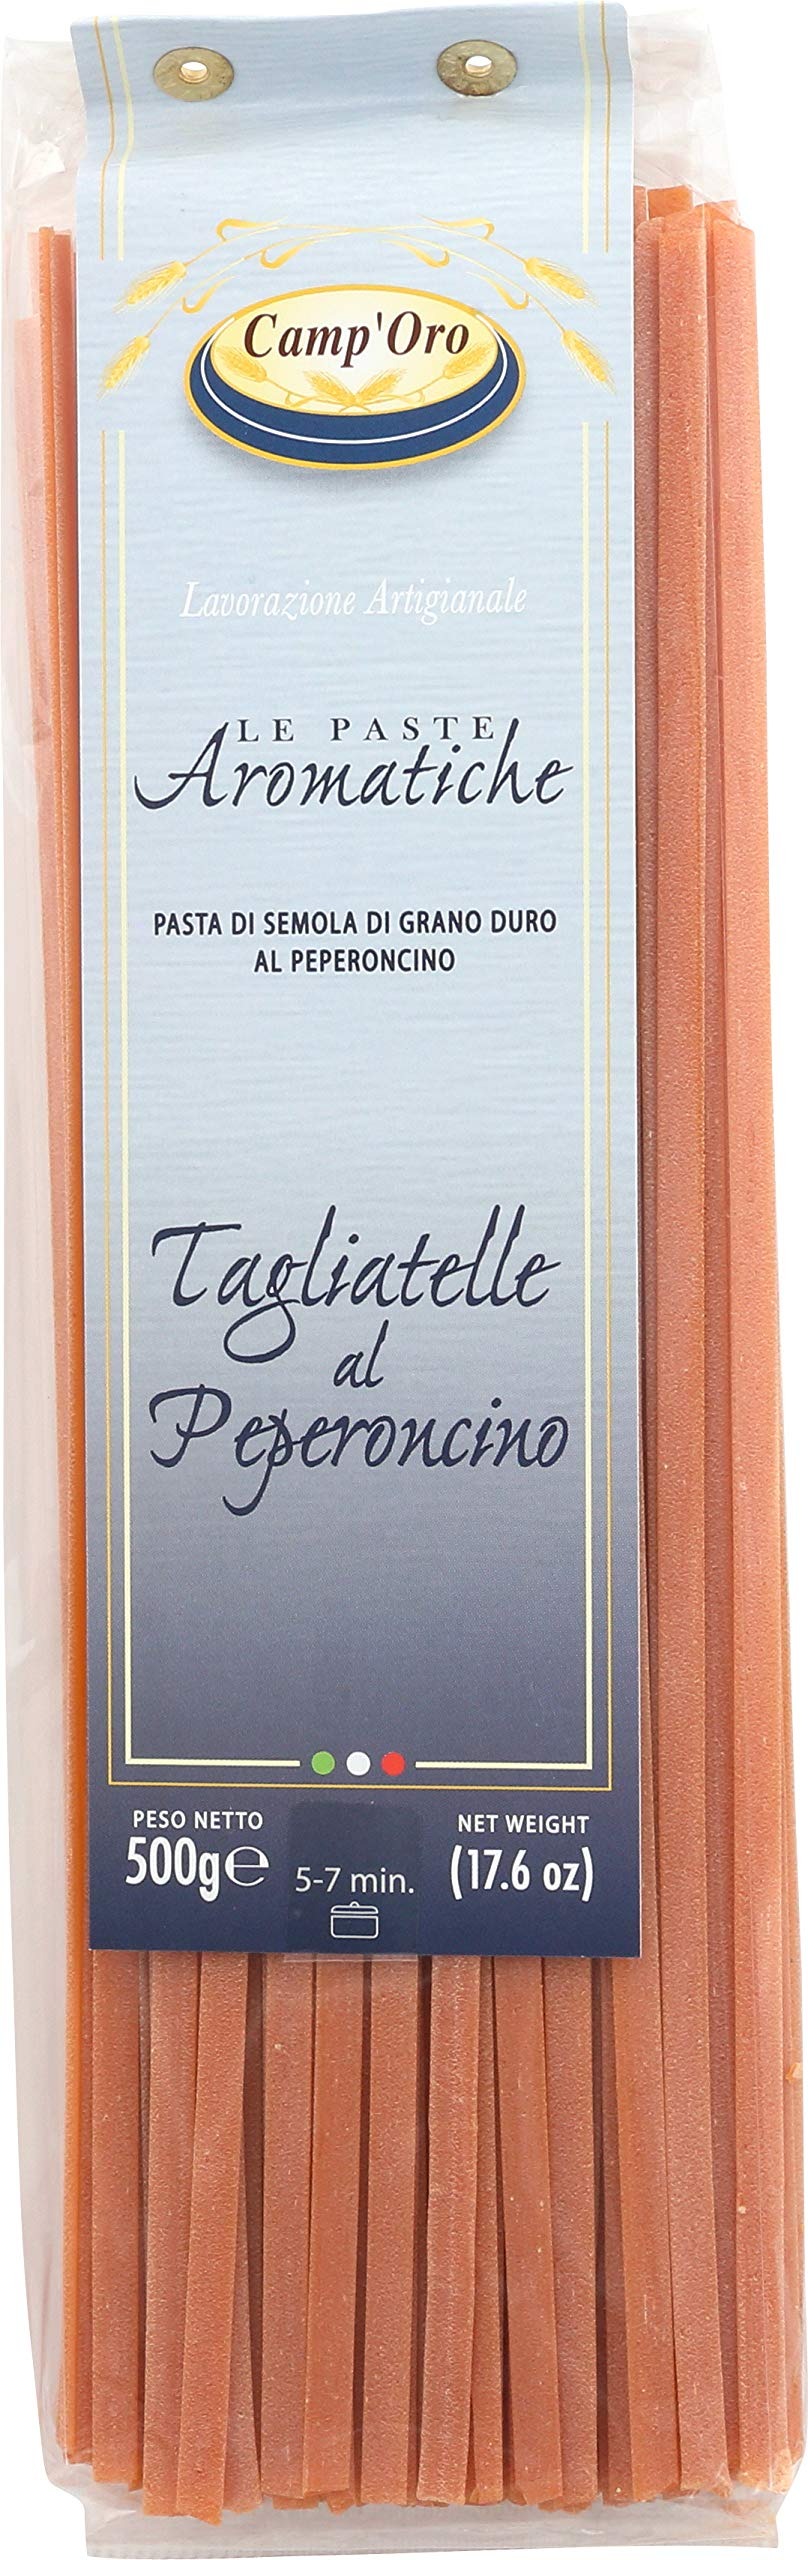
Item Name: Camp'Oro Le Aromatiche Red Chili Pepper Tagliatelle Pasta (16 Ounce) Bag
Bullet Point 1: Made in Italy
Bullet Point 2: SIMPLE INGREDIENTS: Durum wheat semolina, red chili pepper 2%
Bullet Point 3: AIR DRIED from 24 to 72 Hours
Bullet Point 4: Family Owned Small Batch Production
Bullet Point 5: Quality pasta that is made according to an ancient art passed down through generations
Bullet Point 6: Unparalleled taste as a result of traditional production and drying processes. Product of Italy.
Value: 17.6
Unit: Ounce

Price: 20.35